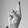
ASL letter: R